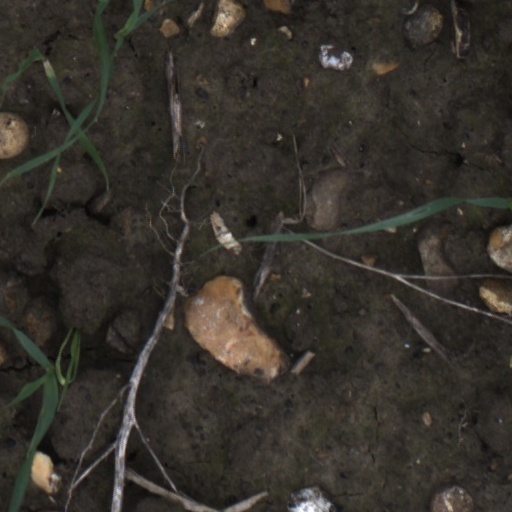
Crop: wheat